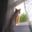
Label: cat